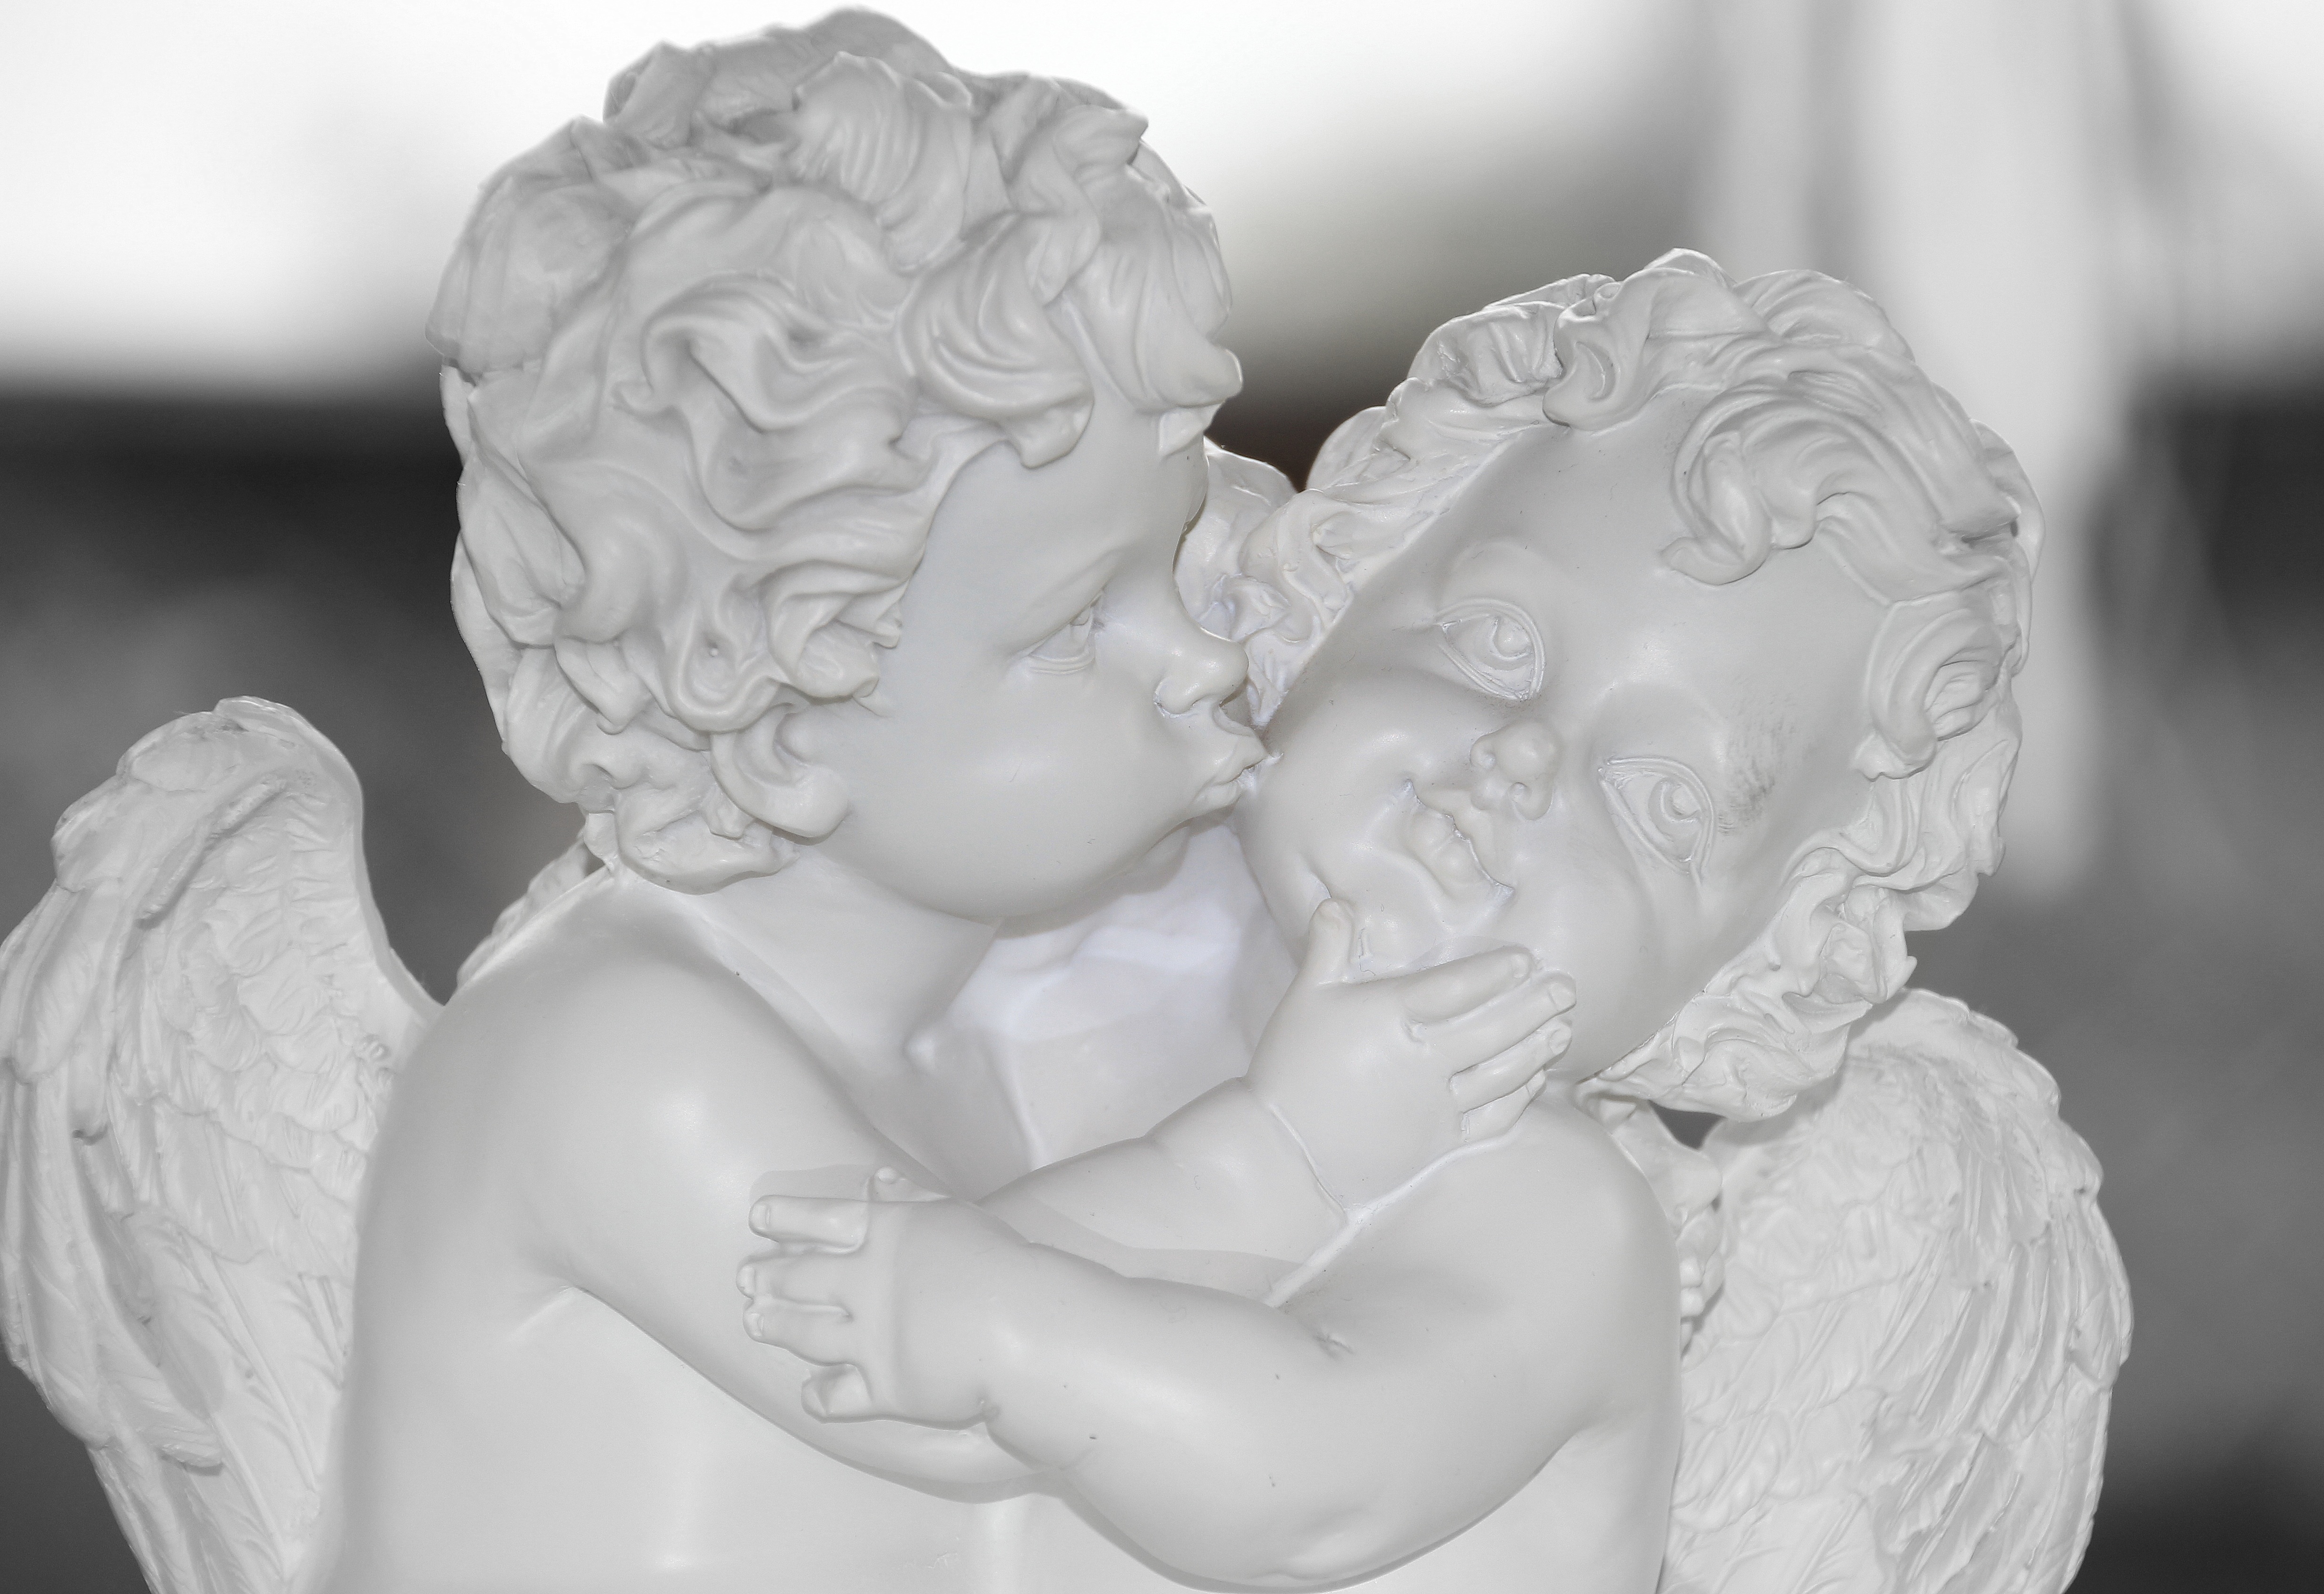
black and white, white, sweet, flower, monument, statue, decoration, kiss, monochrome, hug, close up, sculpture, angel, art, carving, angel figure, consolation, stone carving, angel wings, angel face, monochrome photography